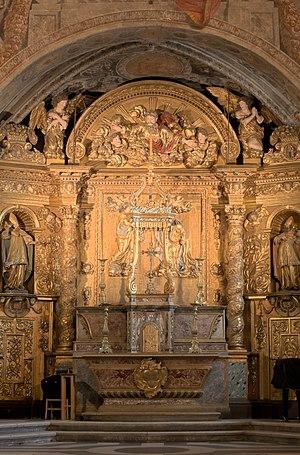
Autel de la chapelle baroque du couvent Sainte-Marie-d'en-Haut (Musée dauphinois) à Grenoble.
L'histoire du territoire actuellement occupé par le département de l’Isère en France est ancienne.